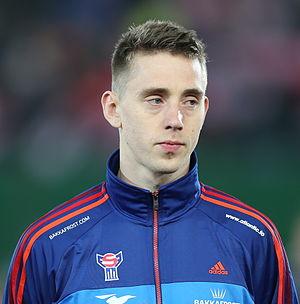
Pól Jóhannus Justinussen est un footballeur féroïen, né le 13 janvier 1989 à Runavík. Il évolue au poste de défenseur.